Judaism

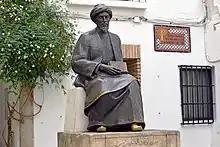
Statue of Maimonides in Córdoba, Spain

Jewish philosophy refers to the conjunction between serious study of philosophy and Jewish theology. Major Jewish philosophers include Philo of Alexandria, Solomon ibn Gabirol, Saadia Gaon, Judah Halevi, Maimonides, and Gersonides. Major changes occurred in response to the Enlightenment (late 18th to early 19th century) leading to the post-Enlightenment Jewish philosophers. Modern Jewish philosophy consists of both Orthodox and non-Orthodox oriented philosophy. Notable among Orthodox Jewish philosophers are Eliyahu Eliezer Dessler, Joseph B. Soloveitchik, and Yitzchok Hutner. Well-known non-Orthodox Jewish philosophers include Martin Buber, Franz Rosenzweig, Mordecai Kaplan, Abraham Joshua Heschel, Will Herberg, and Emmanuel Lévinas.